Urban evolution of Addis Ababa

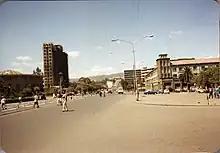
Addis Ababa street in 1993

Polonyi secondly proposed to develop Addis Ababa as megacity; to connect through Adama, thus forging agricultural conglomeration in southeast. Town like Debre Zeit, a military base, supposed to facilitate the communication for the poles. Lack of support from the government and dwindling urban growth led the plan on failure to implement.